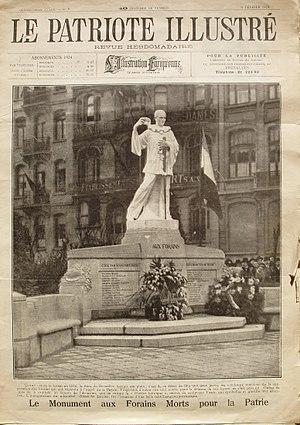
Couverture du Patriote illustré, revue hebdomadaire
Victor Voets est un sculpteur belge. Il est surtout connu pour ses monuments aux morts.